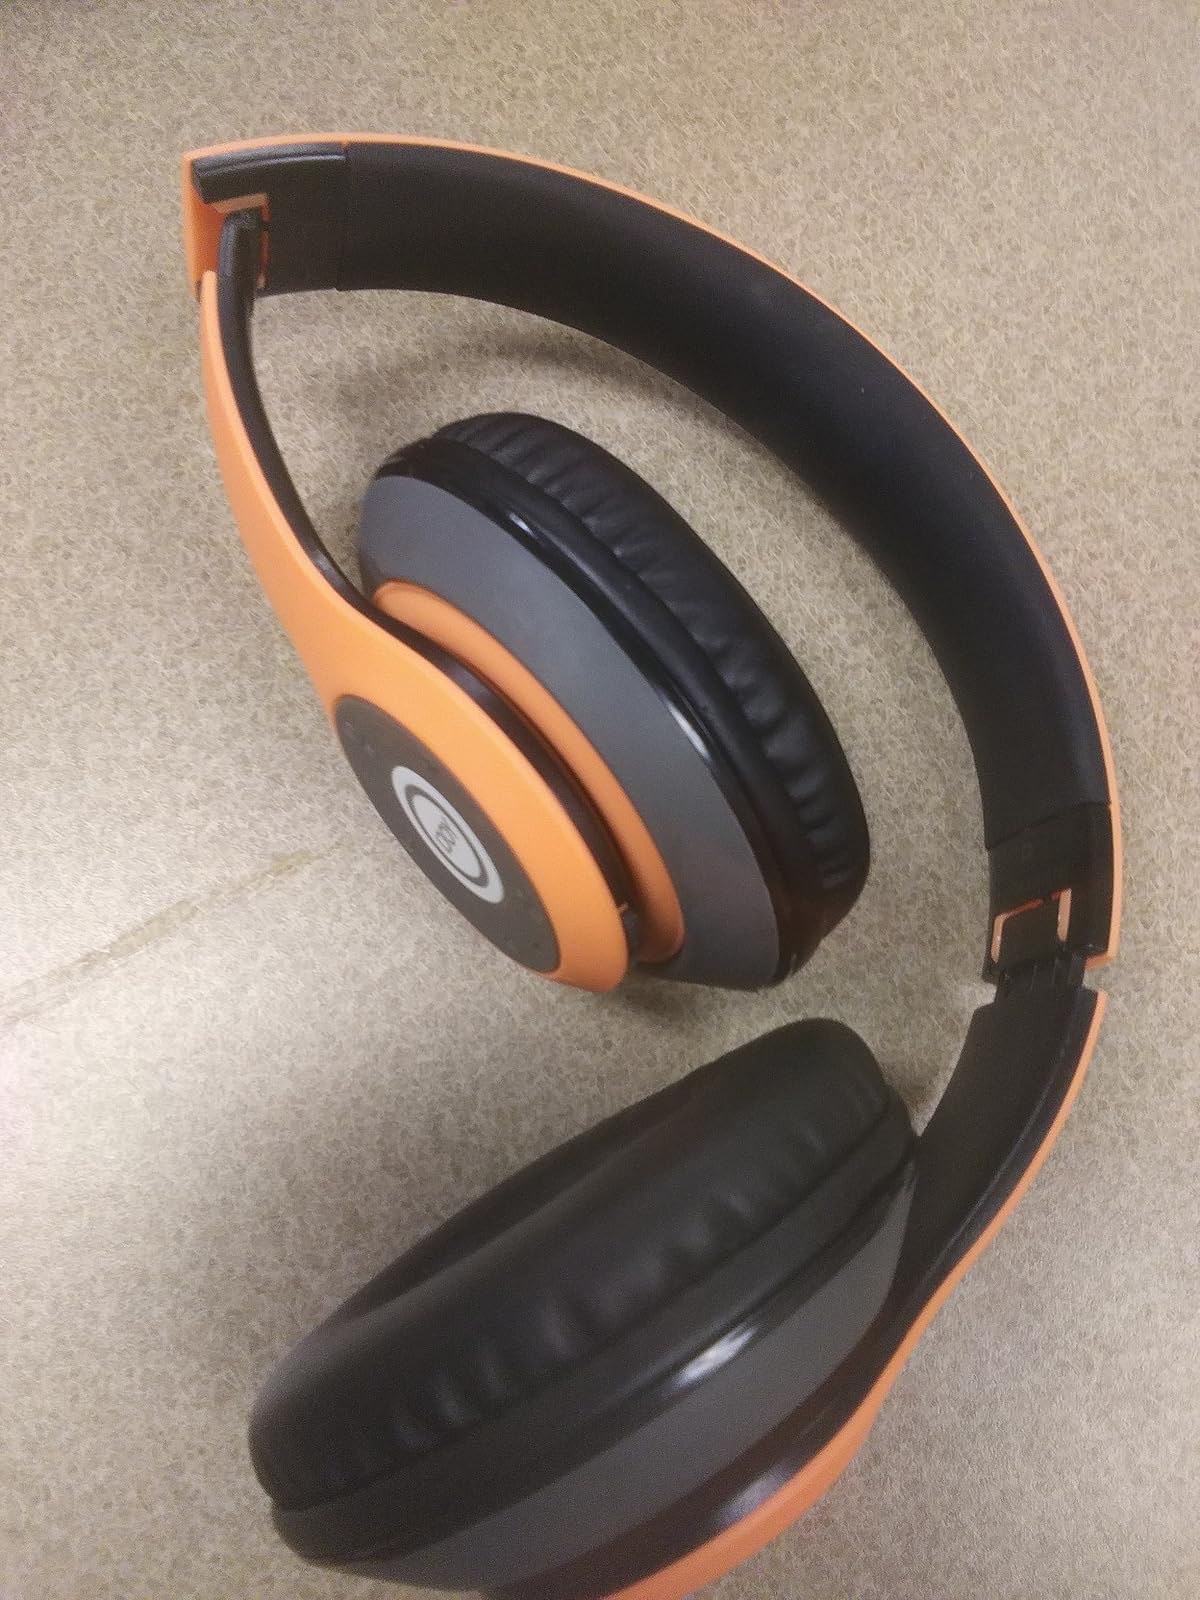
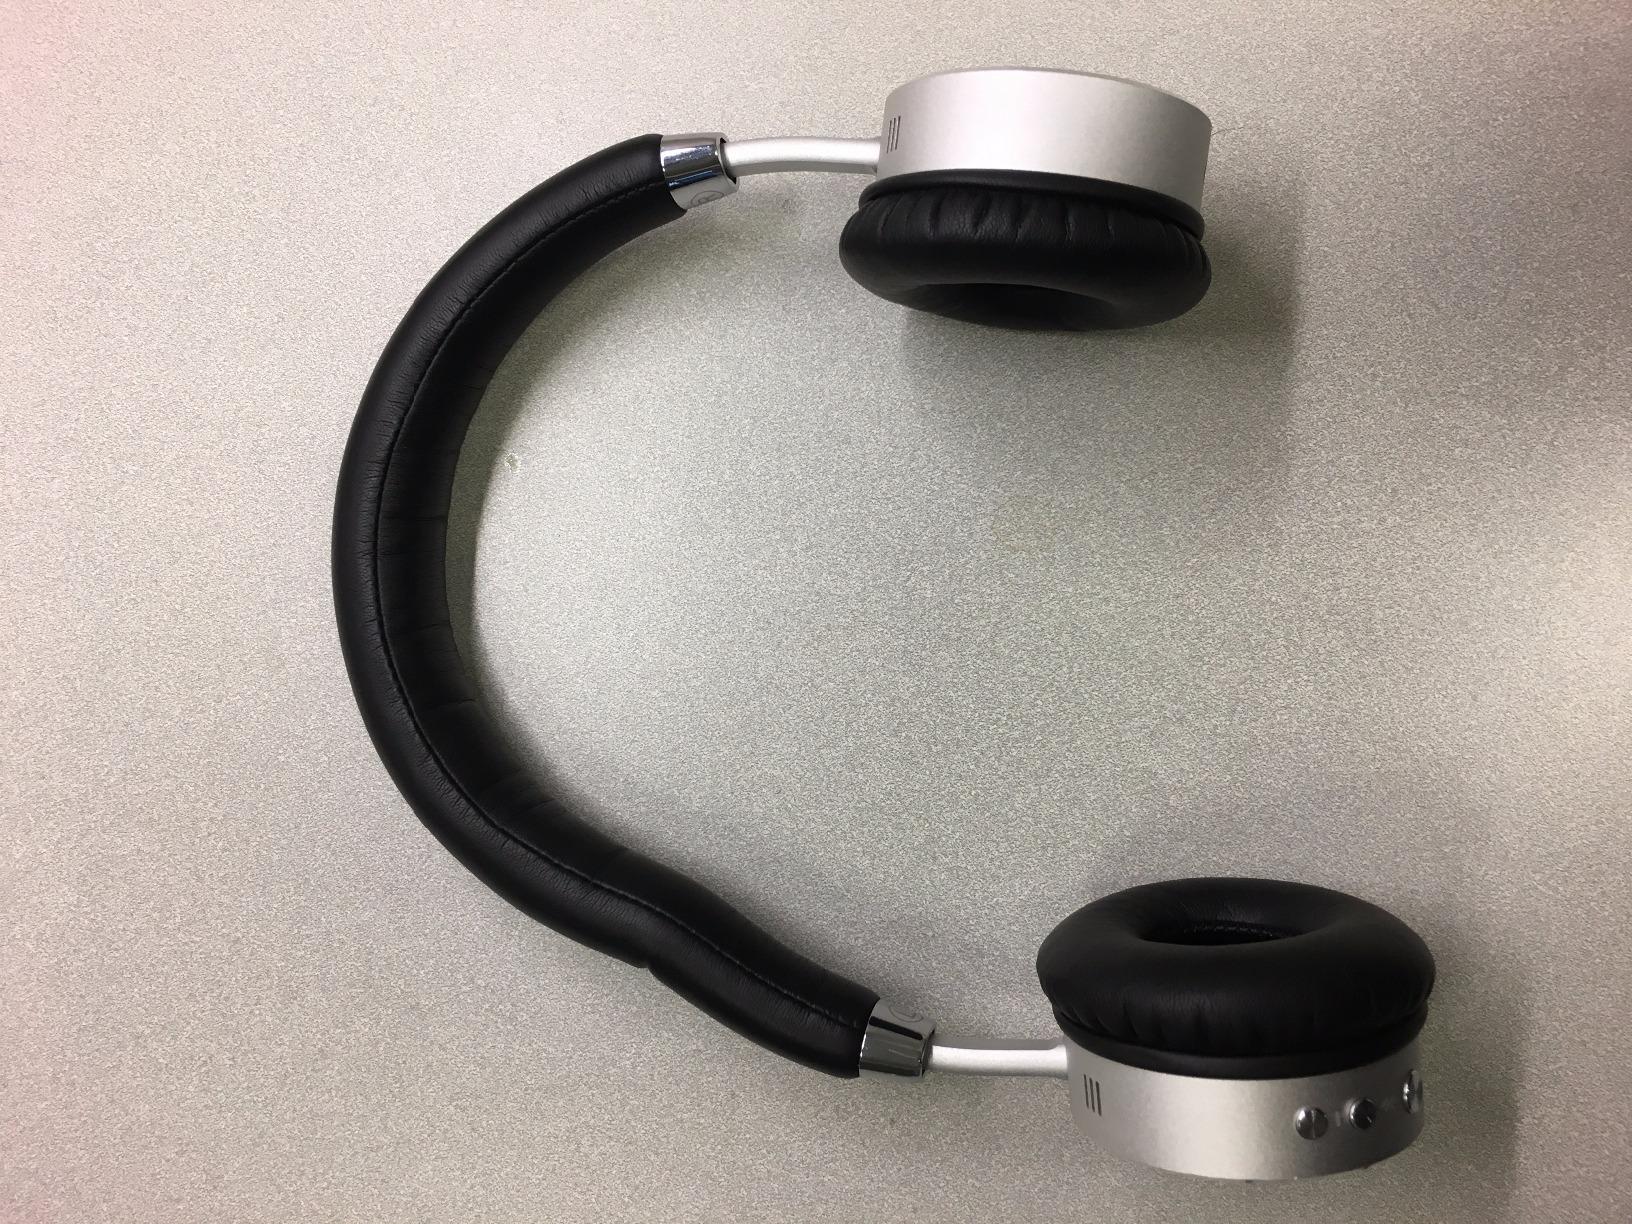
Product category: headphones
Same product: no